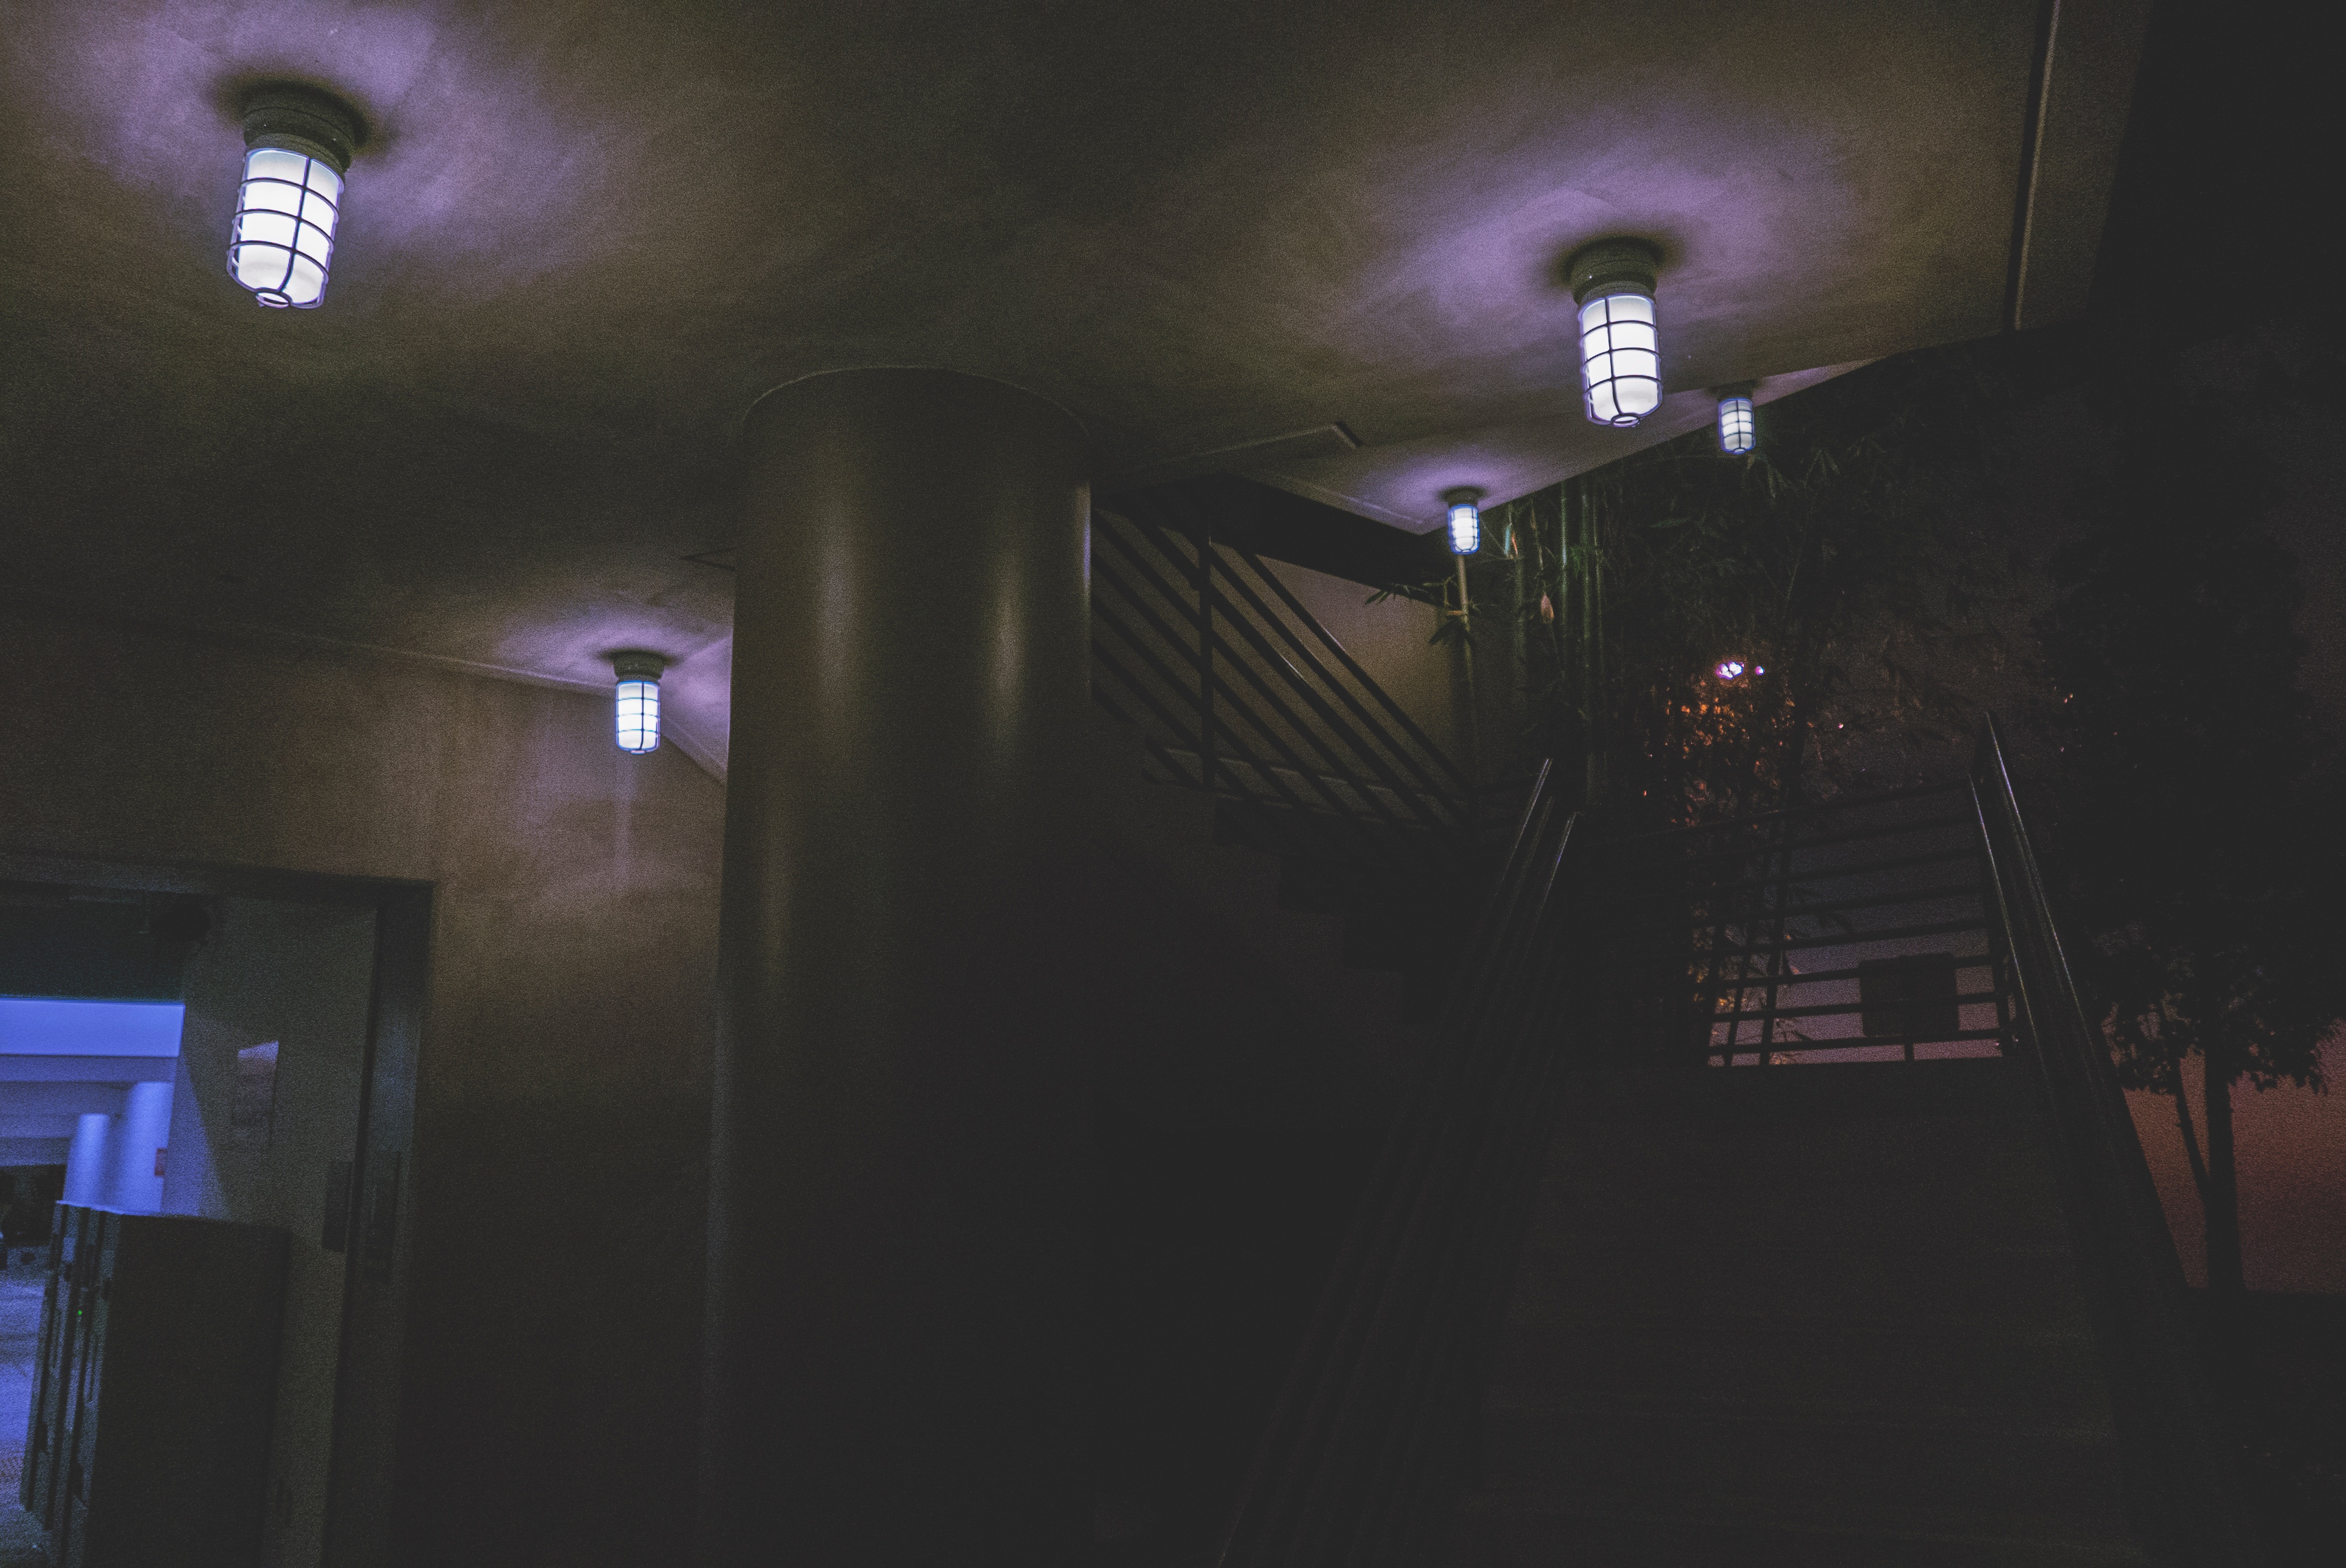
light, night, darkness, lighting, stage, screenshot